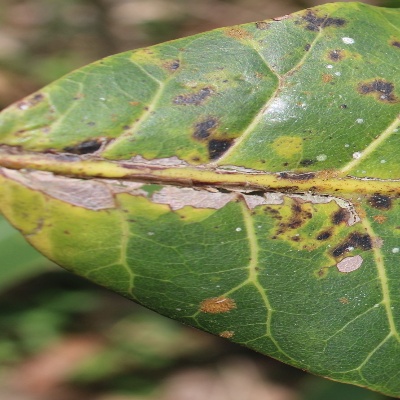
Crop: Cashew
Condition: anthracnose